Bowler hat

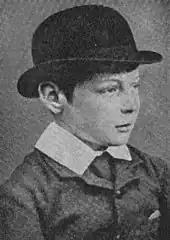
Winston Churchill in 1884

The bowler, not the cowboy hat or sombrero, was the most popular hat in the American West, prompting Lucius Beebe to call it "the hat that won the West". Both cowboys and railroad workers preferred the hat because it would not blow off easily in strong wind while riding a horse, or when sticking one's head out the window of a speeding train. It was worn by both lawmen and outlaws, including Bat Masterson, Butch Cassidy, Black Bart, and Billy the Kid. In the United States the hat came to be known commonly as the "derby", and American outlaw Marion Hedgepeth was commonly referred to as "the Derby Kid".